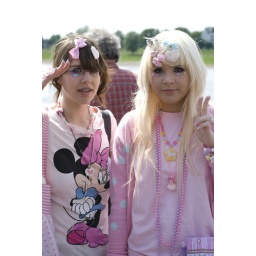
Peace and saluting cosplay girl friends in complete pink